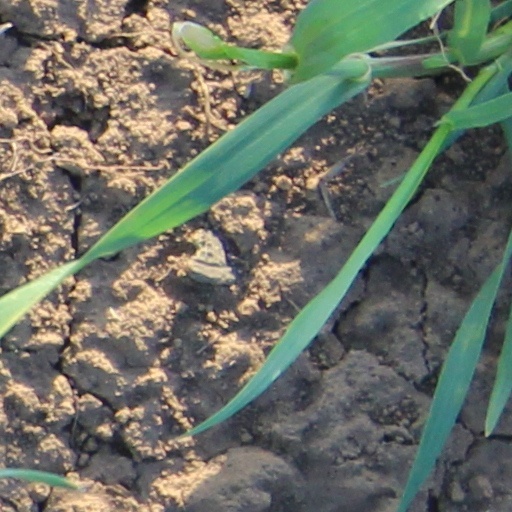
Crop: wheat